If U Seek Amy

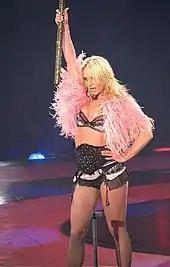
A female blond performer. She wears a black lingerie ensemble underneath a pink fur vest. Her left hand is on her left hip while her right hand is holding a big mallet.

Controversy was first reported by Australian music site Undercover.com.au on December 11, 2008, after the release of the album. Leonie Gardensfield, a homemaker from Adelaide, said, "I was astonished and totally taken aback when I heard my 5 and 7-year-old kids walking around the house singing 'F-U-C-K' ... When I asked them what it was, they told me it was Britney Spears. I was horrified. I got them the "Circus" album but there was no warning on it ... It is extremely offensive. I feel deceived." "Rolling Stone" writer Daniel Kreps defended Spears, arguing that parents should have been aware of the singer's musical themes. After the song was announced as the third single from the album, American radio stations were unsure about playing the track due to its double entendre in the chorus. Program directors of Z100 and KIIS-FM compared the issues to be faced by their radio stations to the release of the Black Eyed Peas' 2005 single, "Don't Phunk with My Heart", saying that "listeners thought it was the other word, and so we had to change it to 'mess'". Program director Patti Marshall of Q102 said "It's ok to put in on an album, have fun with it, but we're publicly owned, you know? [...] It's not about us. It's about the mom in the minivan with her 8-year-old." WFLZ's Tommy Chuck said his station produced their own edit of the song that replaced "seek" with "see", with the station's disc jockeys referring to it as "If U See Amy".